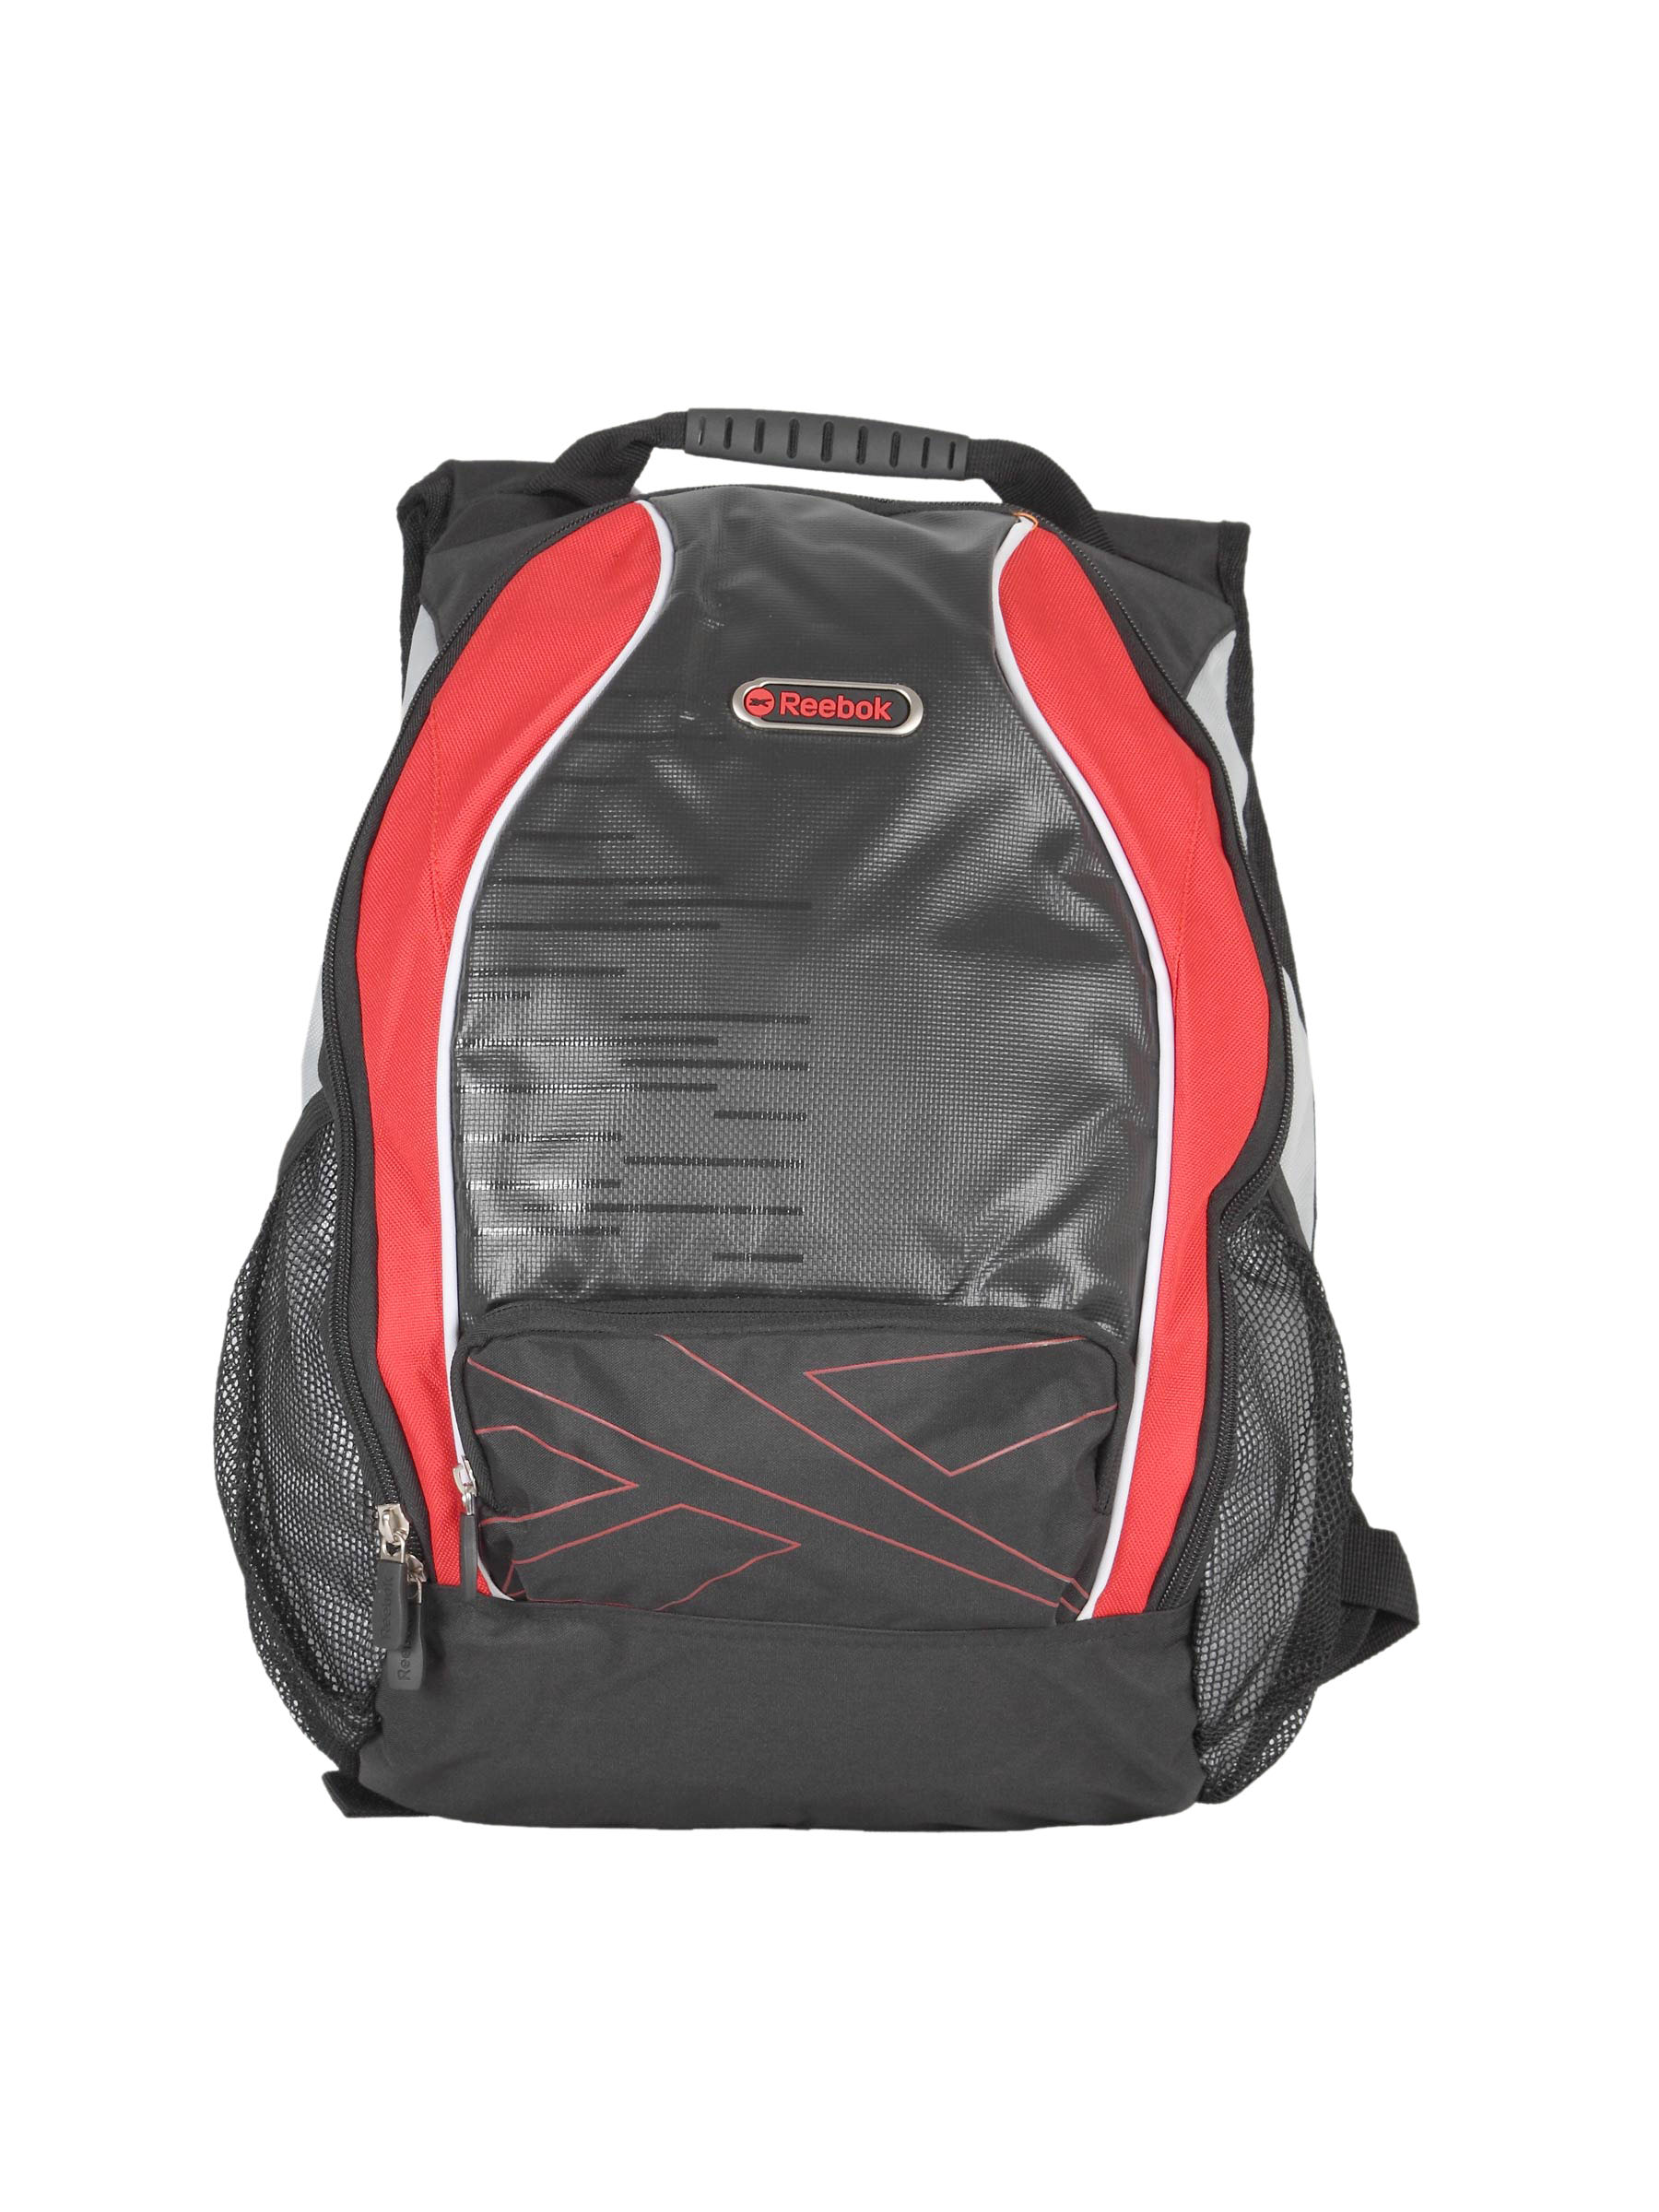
Reebok Unisex Red Backpack
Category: Accessories / Bags / Backpacks
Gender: Unisex
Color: Red
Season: Summer 2011
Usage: Casual